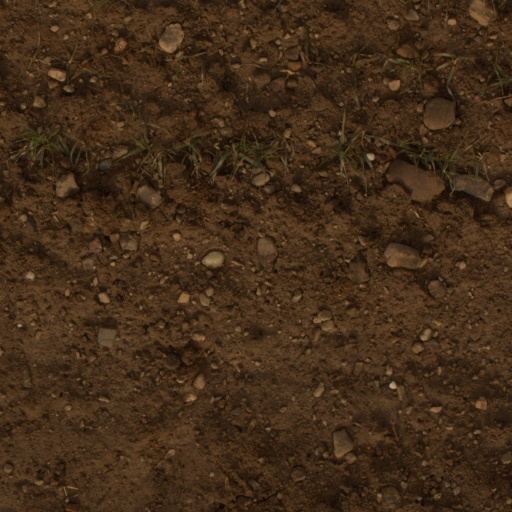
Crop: wheat